Wimbledon F.C.

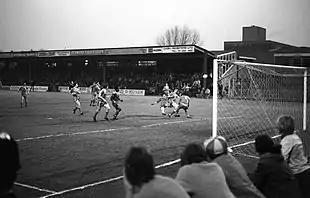
Wimbledon take on Oxford United at Plough Lane in a Third Division match during 1981–82

Wimbledon Old Central Football Club formed in 1889, taking its name from the Old Central School on Wimbledon Common where players had been pupils. The club's first match was a 10 victory over Westminster, and it took only seven years for success to come to Wimbledon as they won both the Clapham League and the Herald League in 189596. Wimbledon won the Clapham League again in 190001, as well as two minor trophies. At a meeting convened on 1 May 1905, the decision was taken to drop "Old Central" from the club's name, and under its new name Wimbledon Football Club won the South London Charity Cup the same year; however, excessive debts caused the club to fold in 1910. A year later, the club was restarted under the name Wimbledon Borough, though 'Borough' was dropped from the team's name after barely a year. They continued to play on Wimbledon Common and at various other locations in the Wimbledon area until 1912, when the side settled at Plough Lane. Wimbledon joined the Athenian League for 191920, and finished as runners-up in their second season in the new division. The club then joined the Isthmian League and began to prosper, winning four Isthmian League titles during the 1930s and reaching the FA Amateur Cup final in 193435. The club reached another FA Amateur Cup final in 194647 and twice finished as runners-up in the league over the next few seasons.